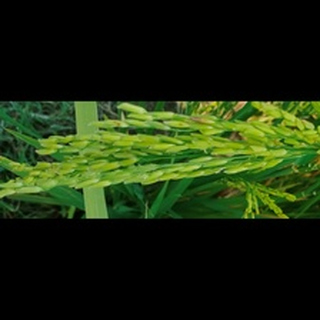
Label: healthy_rice